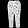
Label: Trouser